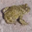
Label: frog